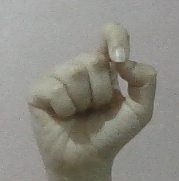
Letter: fa